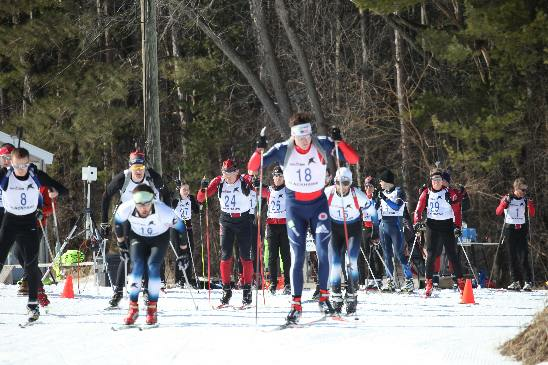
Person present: Yes